Johan Vaaler

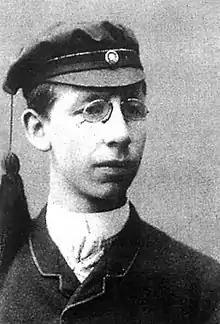
Johan Vaaler,

Johan Vaaler (March 15, 1866 – March 14, 1910) was a Norwegian inventor and patent clerk. He has often erroneously been identified as the inventor of the common paper clip.